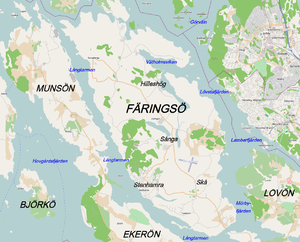
Färingsö
Färingsö
Färingsö, eller Svartsjölandet, er en ø i Mälaren. Den ligger i Ekerö kommun vest for Stockholm, Uppland. Øen er omgivet af Långtarmen i vest og Lövstafjärden, Lambarfjärden og Mörbyfjärden i øst.